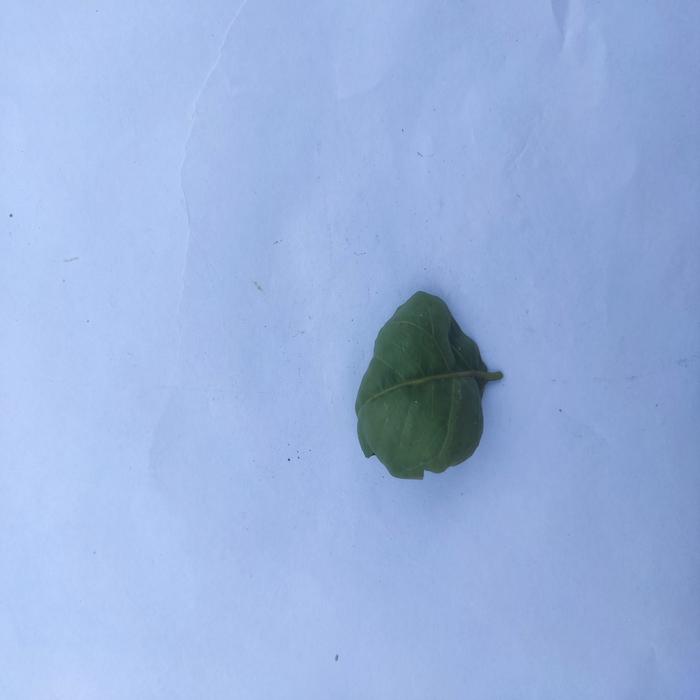
Crop: Aegle Marmelos
Leaf condition: Leaf_Curl